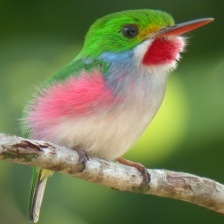
Species: CUBAN TODY
Scientific name: TODUS MULTICOLOR